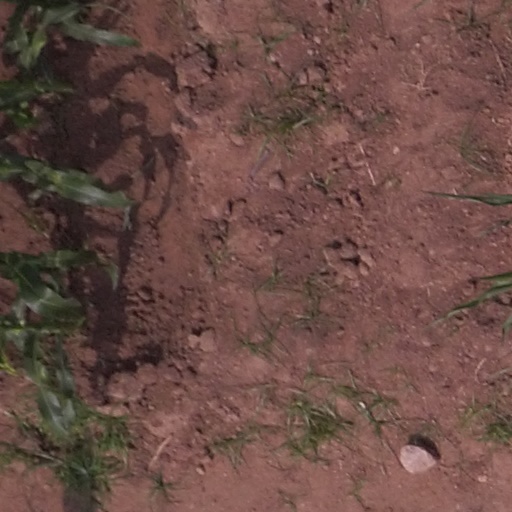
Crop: maize; corn